Lha Charitable Trust

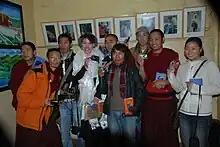
Photography class

Lha provides vocational training, including professionally taught IT classes, photography courses and massage therapy courses. Lha plans to provide other types of vocational skills in the future, such as chef courses.